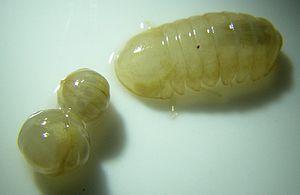
Deux exemplaires de Cæcosphæroma enroulés et un de Cæcosphæroma à plat. Ces trois exemplaires proviennent du Spéléodrome de Nancy (Villers-lès-Nancy, France)
Cette page concerne les événements qui se sont produits durant l'année 1949 en Lorraine.
Le genre Caecosphaeroma regroupe plusieurs espèces de crustacés isopodes présents dans les milieux cavernicoles et intersticiels.